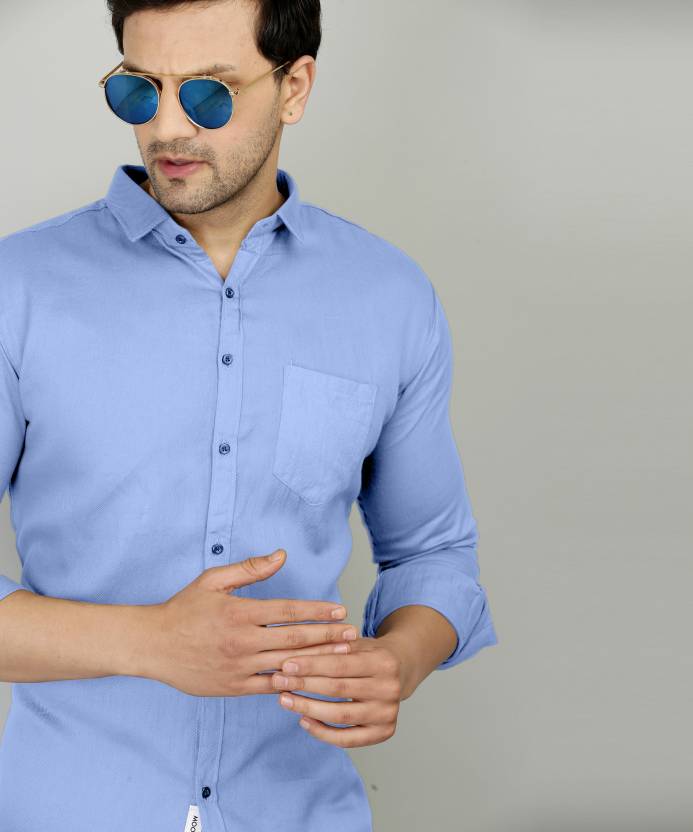
Product: Men Slim Fit Solid Casual Shirt
Price: ₹358
Colors: Light Blue
Pattern: Solid